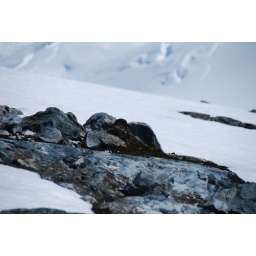
On the way up, someone spotted a bird in a nest, very well camoflaged against the rocky outcropping.